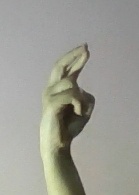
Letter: zay